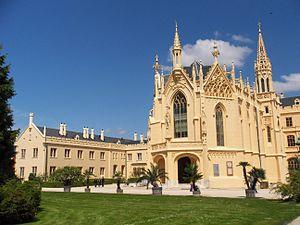
Cet article recense les sites inscrits au patrimoine mondial en Tchéquie.